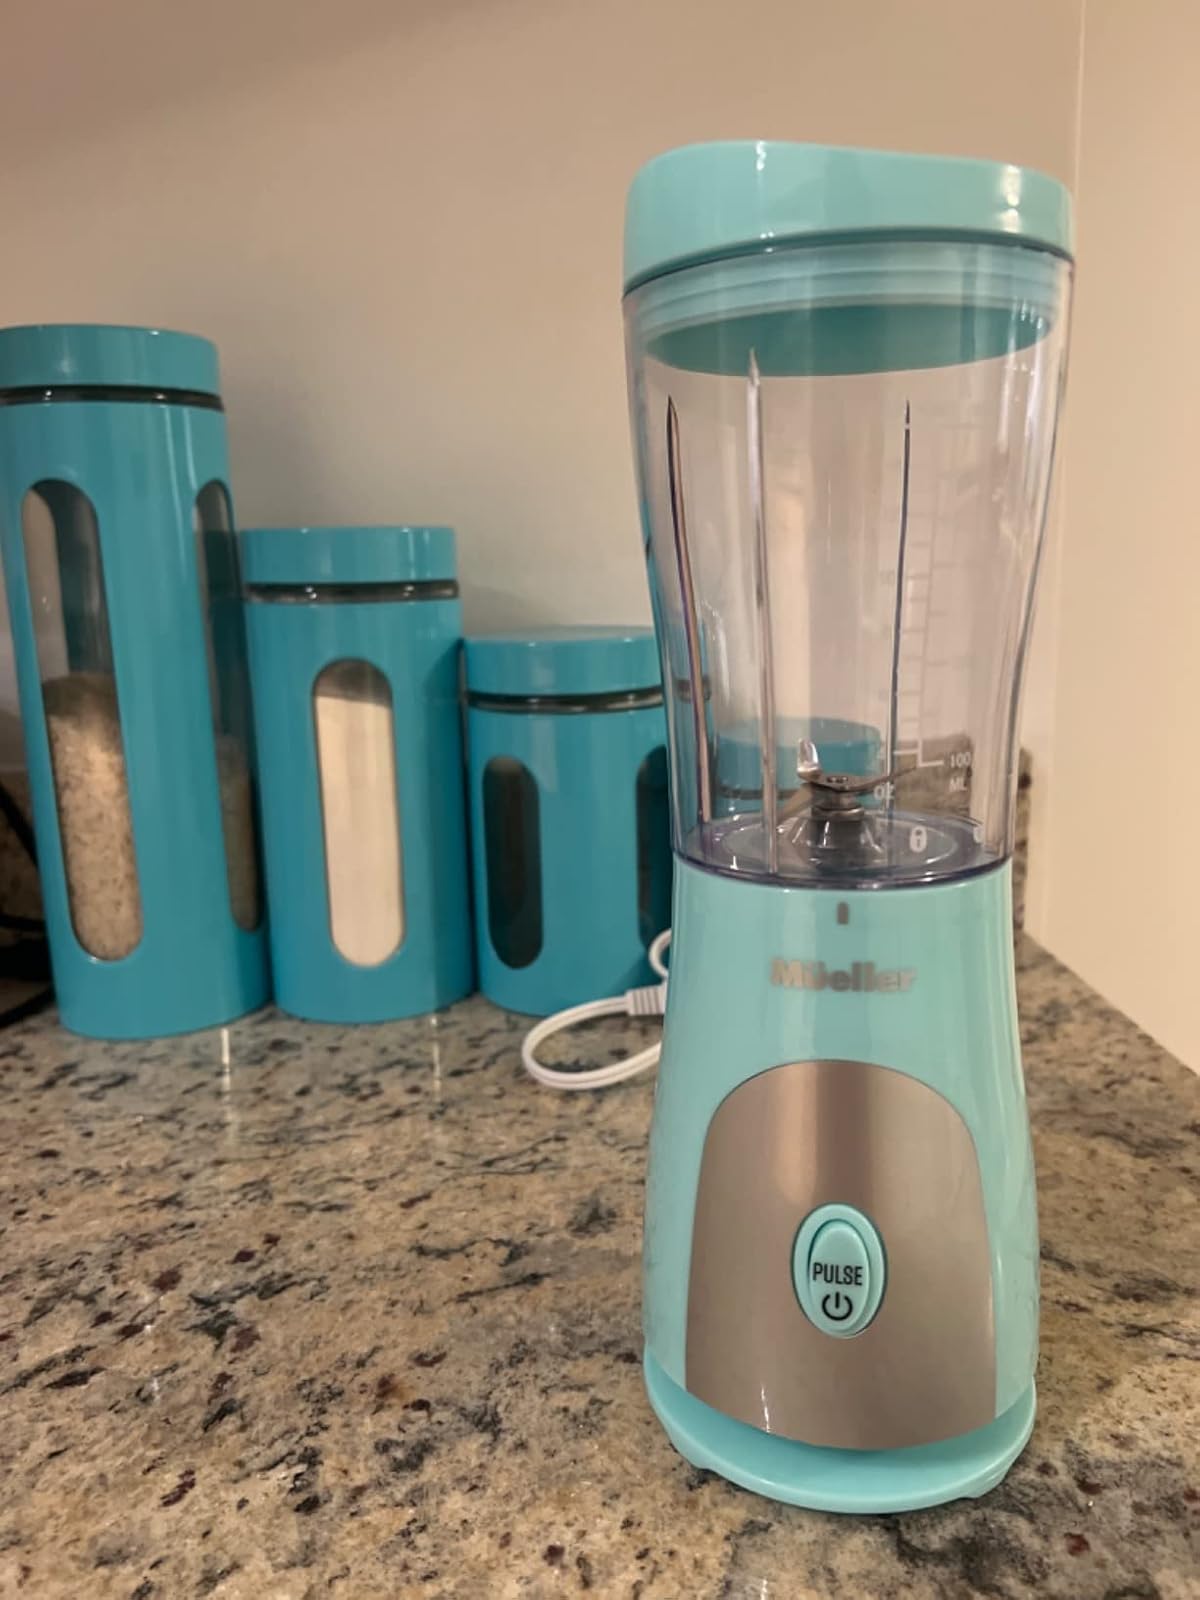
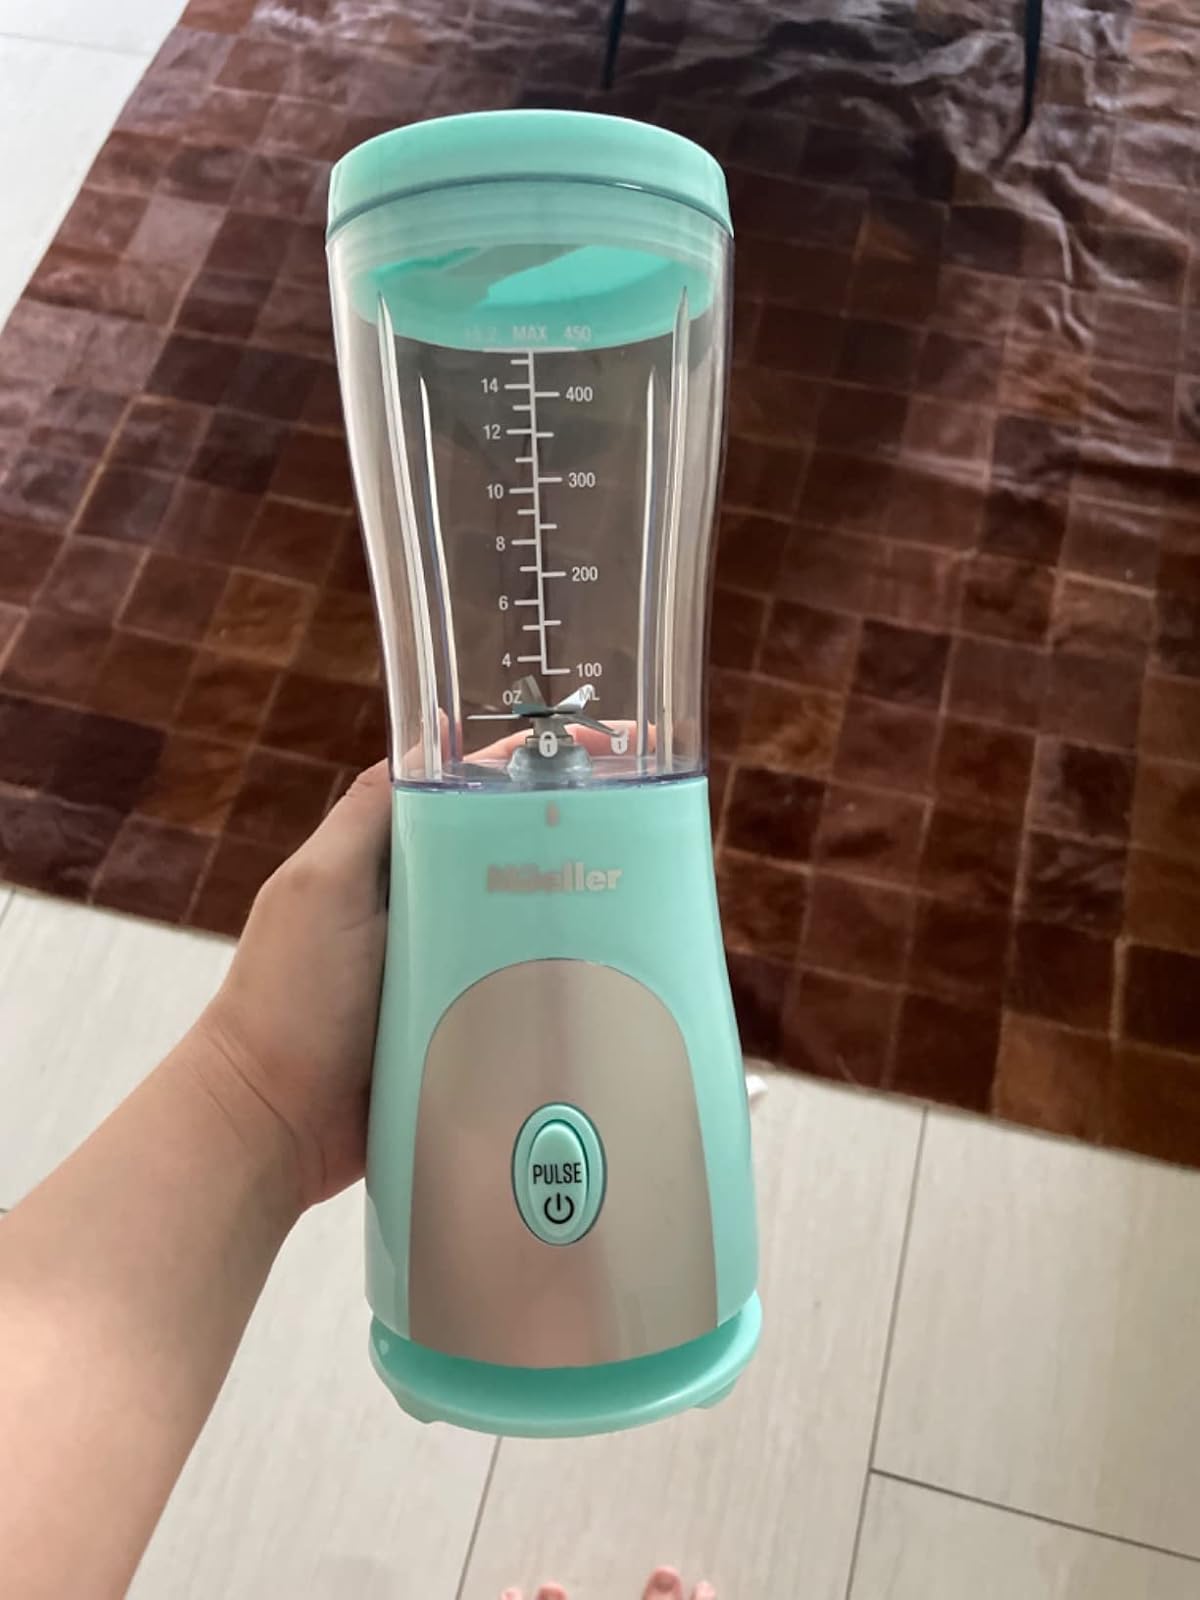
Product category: items_blender
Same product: yes